Nelly Karim

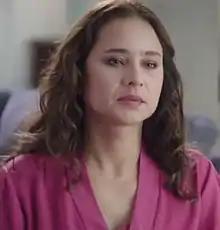
Nelly Karim

Nelly Karim (born 18 December 1974) is an Egyptian actress and singer, model, and former ballerina.